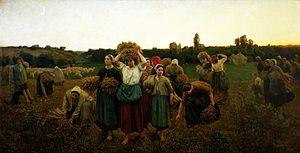
Jules Aldolphe Aimé Louis Breton, né à Courrières le 1ᵉʳ mai 1827 et mort à Paris le 5 juillet 1906, est un peintre et poète français.